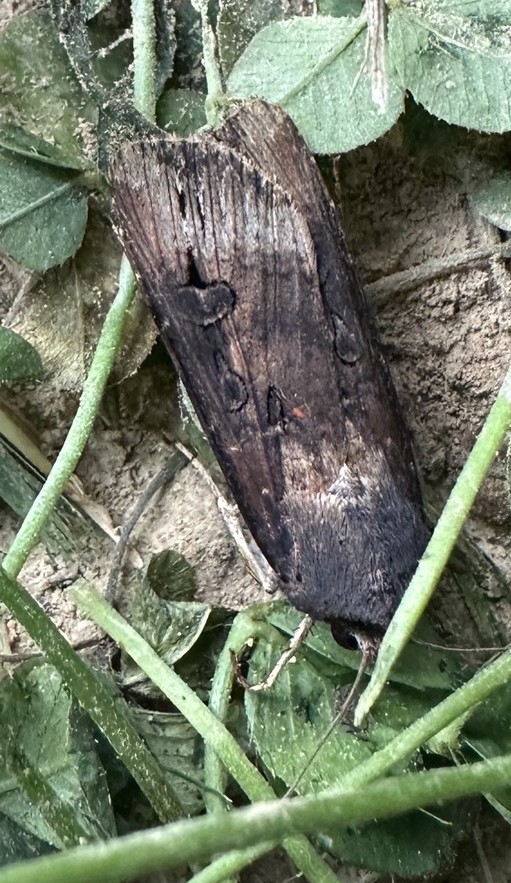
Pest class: cutworms